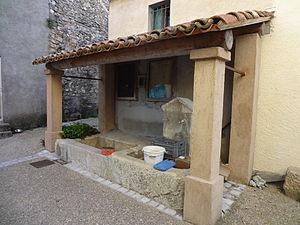
Beynes est une commune française, située dans le département des Alpes-de-Haute-Provence en région Provence-Alpes-Côte d'Azur.